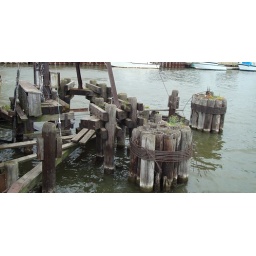
in the Milwaukee River, by the disused swinging railroad bridge